Camera Obscura (2017 film)

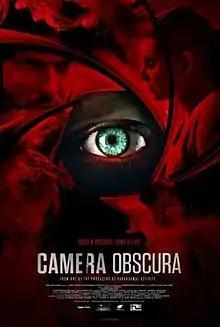
Official release poster

Camera Obscura is a 2017 horror film directed by Aaron B. Koontz in his feature film directorial debut, with a script written by Koontz and his writing partner Cameron Burns. It stars Christopher Denham, Nadja Bobyleva, Noah Segan, Catherine Curtin, Chase Williamson, and Andrew Sensenig.